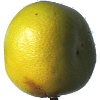
Label: Pomelo Sweetie 1